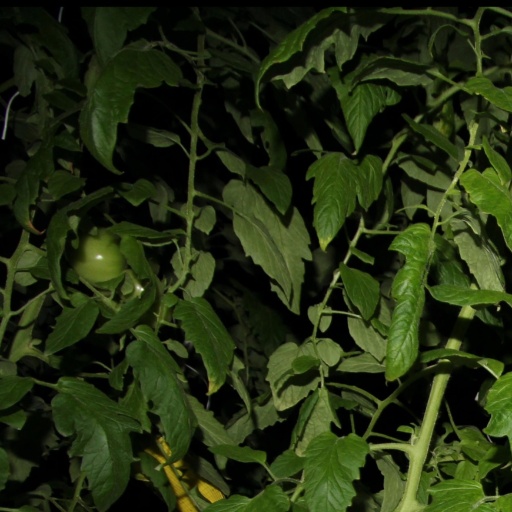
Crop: tomato